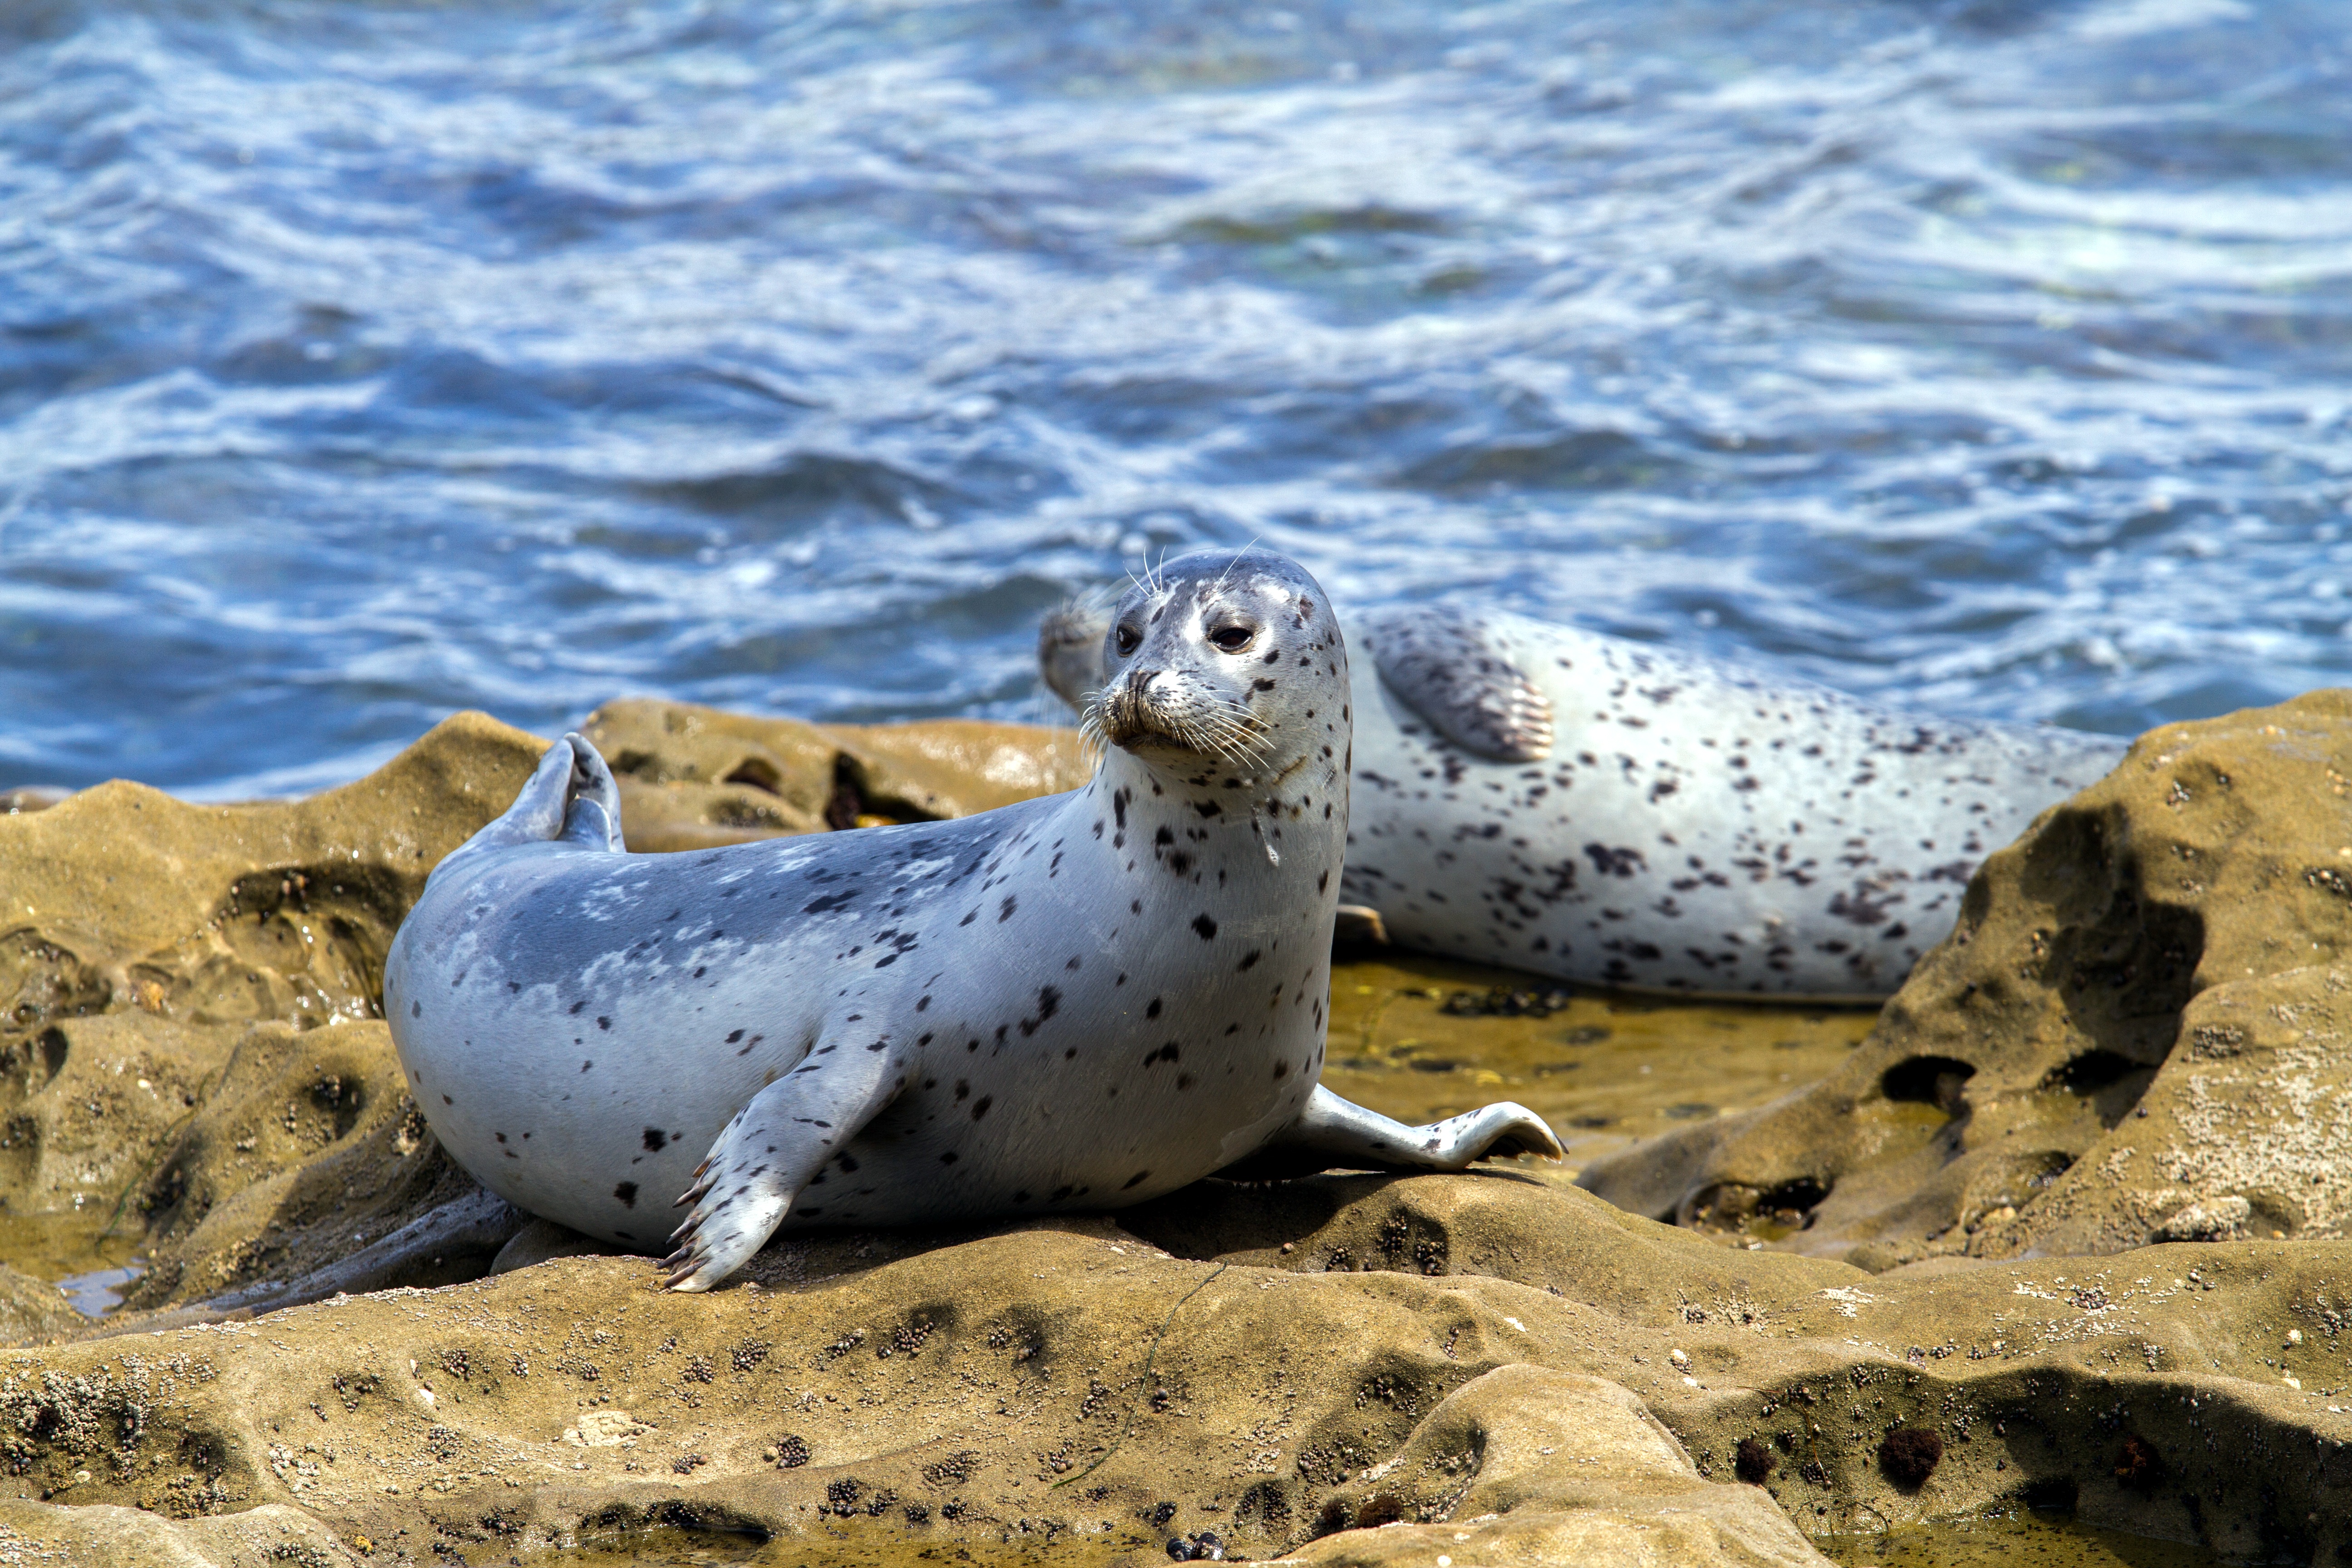
sea, wildlife, biology, mammal, seal, fauna, seals, vertebrate, harbor seal, aquatic animal, robbe, marine mammal, marine biology